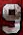
Number: 9